British Wreck Commissioner's inquiry into the sinking of the Titanic

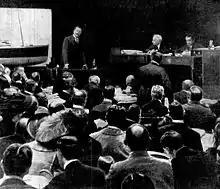
Sir Cosmo Duff-Gordon's testimony was a highlight of the inquiry, attracting many society figures

During 36 days of official investigations (spread over two months), testimony was recorded from nearly 100 witnesses in the form of answers to set questions that the process was designed to answer. These questions, combined with sometimes extensive cross-examination, resulted in over 25,000 questions being recorded in the official court records. With a cost of nearly £20,000 (£ at today's prices), it was the longest and most detailed court of inquiry in British history up to that time. Those testifying included surviving passengers and crew members, as well as captains and crew members of other ships in the vicinity, expert witnesses, government officials, and White Star Line officials and ship designers.